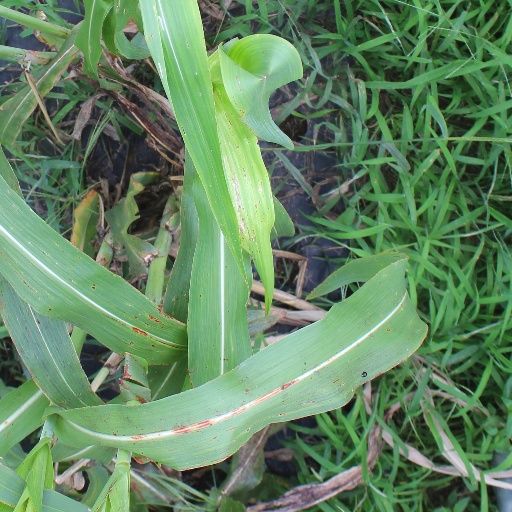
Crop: sorghum